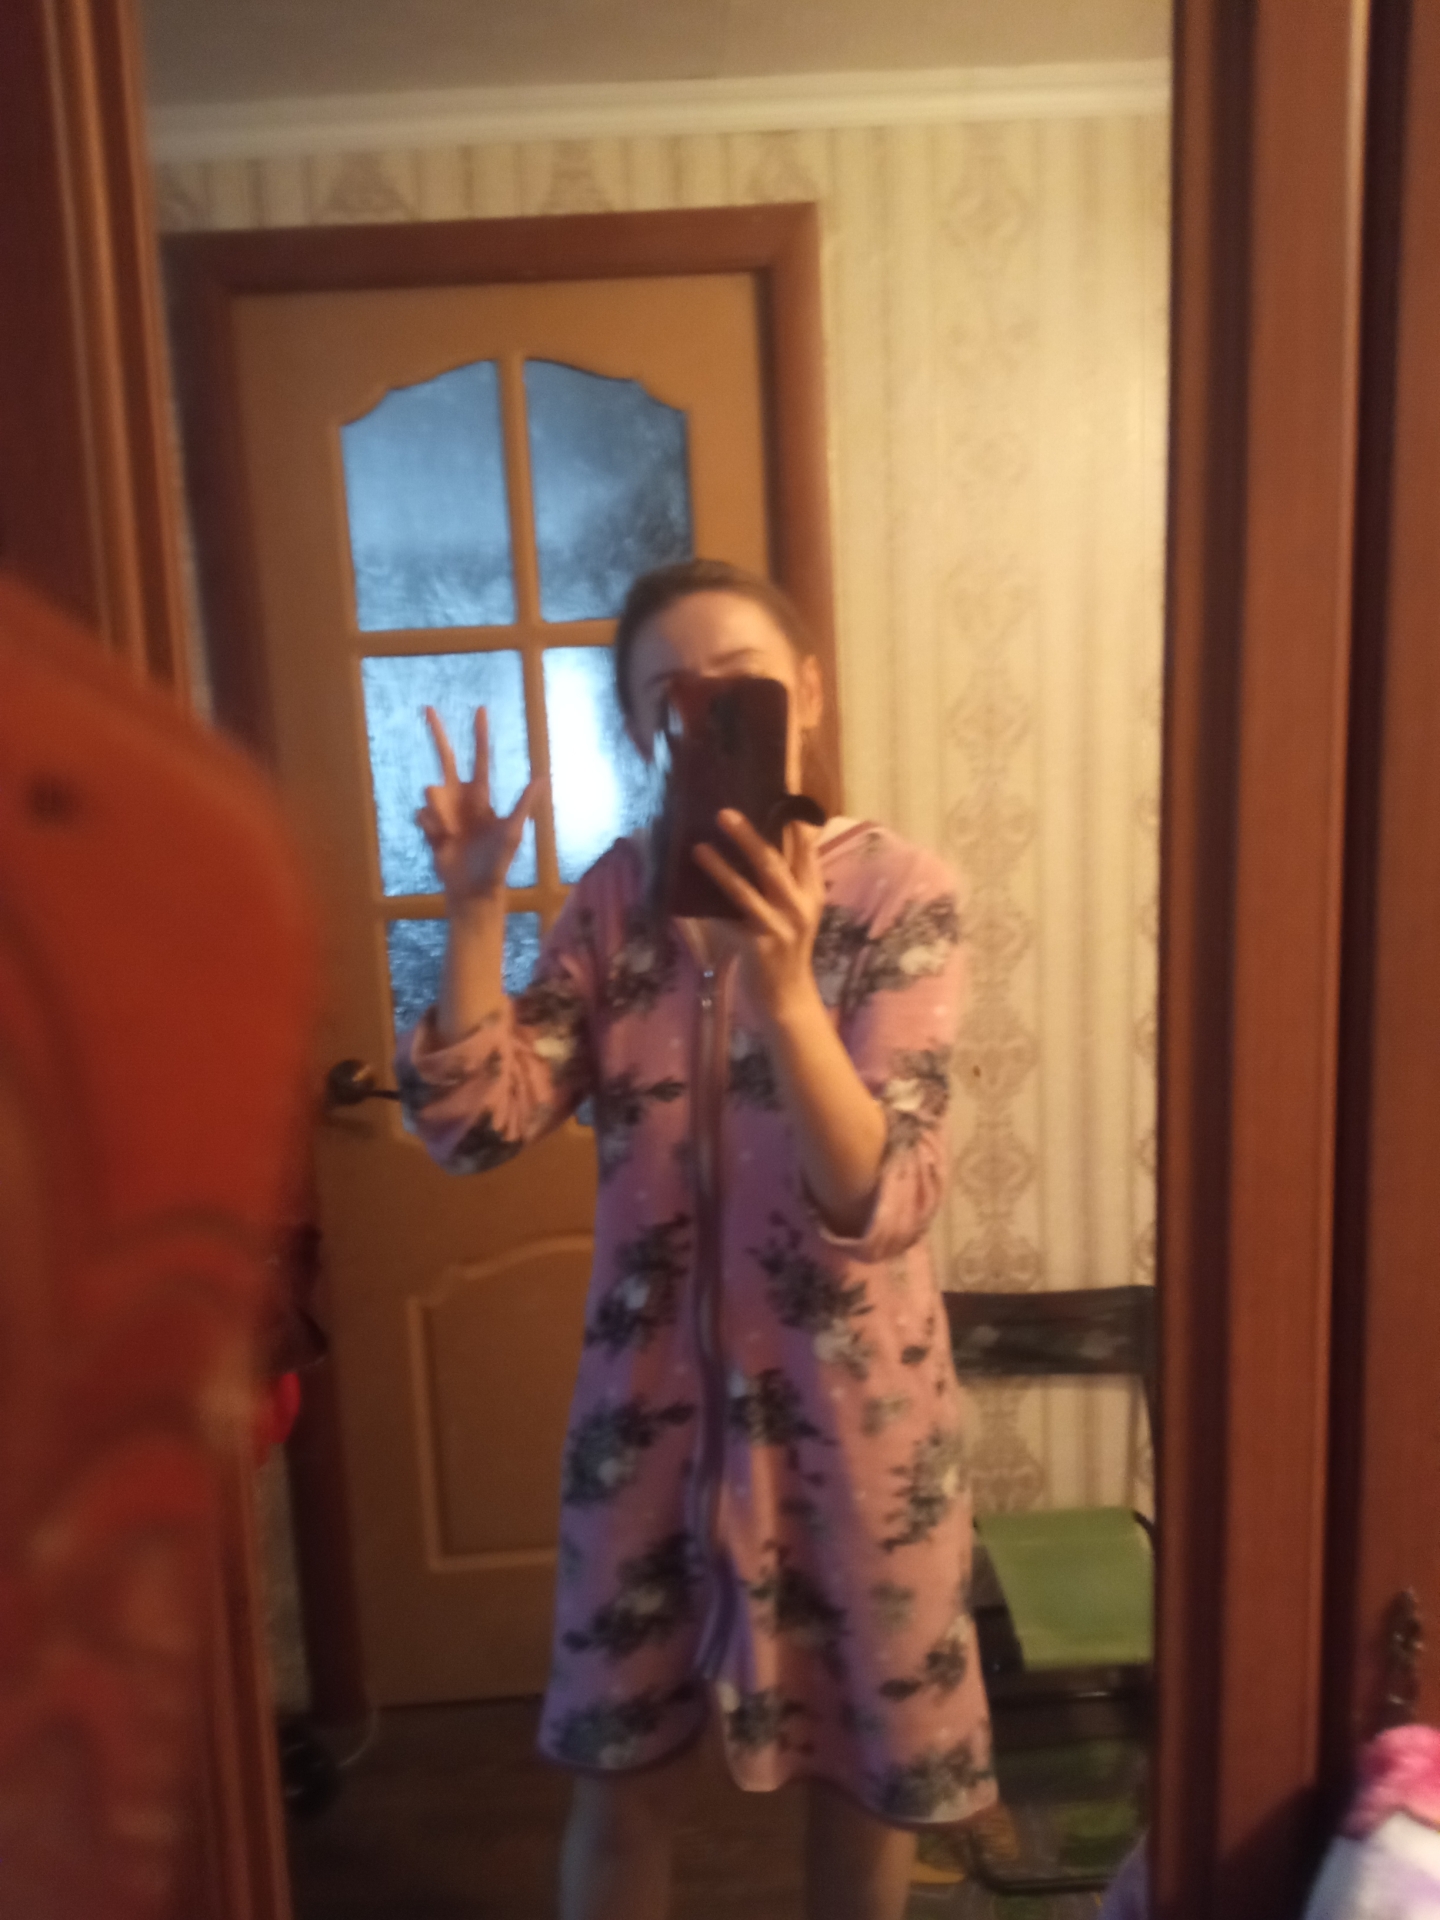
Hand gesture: three2